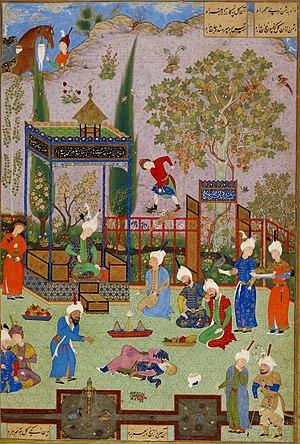
Аgha Mirek, est un miniaturiste persan qui fut actif entre 1520 et 1575 environ.